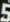
Number: 5